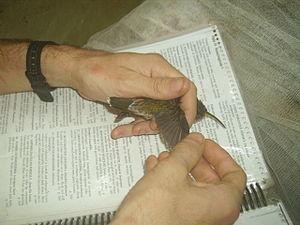
Glaucis est un genre de colibris.